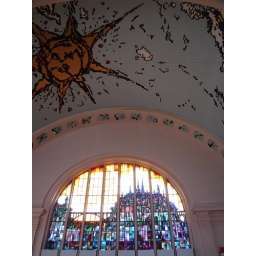
This is the ceiling and big stained glass window in Luxembourg's &amp;quot;Union Station,&amp;quot; the country's central train station.